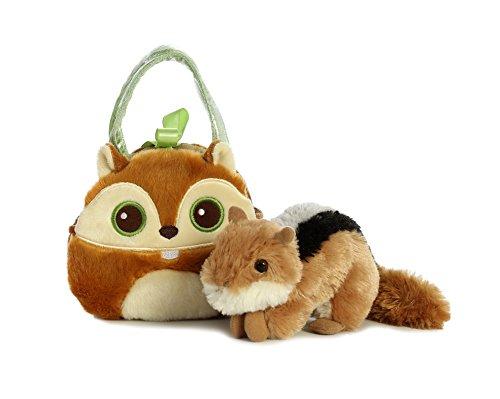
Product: Aurora World Fancy Pals Pet Carrier Bright Eyes Squirrel Plush
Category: Toys & Games | Stuffed Animals & Plush Toys | Stuffed Animals & Teddy Bears
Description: Part of the fancy pals pet carrier collection.
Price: $11.27
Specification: ProductDimensions:6.5x3.5x5.5inches|ItemWeight:12ounces|ShippingWeight:12ounces(Viewshippingratesandpolicies)|DomesticShipping:ItemcanbeshippedwithinU.S.|InternationalShipping:Thisitemisnoteligibleforinternationalshipping.LearnMore|ASIN:B01N39R30S|Itemmodelnumber:32816|Manufacturerrecommendedage:3yearsandup